Crown of Ranavalona III

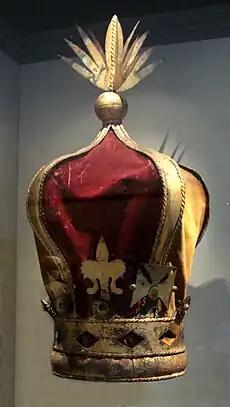
Crowning of a royal canopy called the "Crown of Queen Ranavalona III", Paris, Army Museum

The "crown" of Queen Ranavalona III is a crowning of a royal canopy used by Ranavalona III (November 22, 1861 – May 23, 1917) during the ceremony of declaration of war against France in 1895.